Sekigahara-juku

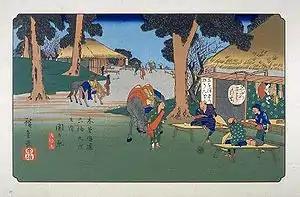
Hiroshige's print of Sekigahara-juku, part of the "Sixty-nine Stations of the Kiso Kaidō" series

was the fifty-eighth of the sixty-nine stations of the Nakasendō connecting Edo with Kyoto in Edo period Japan. It is located in former Mino Province in what is now part of the town of Sekigahara, Fuwa District, Gifu Prefecture, Japan.